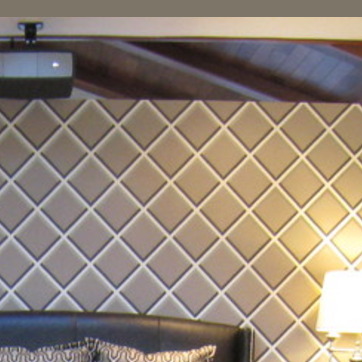
Material: wallpaper